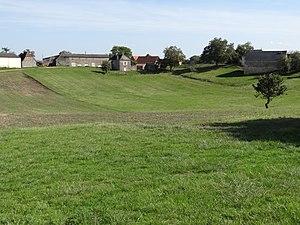
Exemple de doline sur le causse de Martel, à Mayrac (Lot, France)
Mayrac est une commune française, située dans le département du Lot en région Occitanie. Mayrac est comprise dans l'ancienne province du Quercy, plus précisément dans le Haut Quercy, sur le causse de Martel. La plus ancienne mention de Mayrac date de 930, elle a fait partie de la vicomté de Turenne jusqu'au XVIIIᵉ siècle. Après une brève existence pendant la période révolutionnaire, elle a de nouveau été érigée en commune en 1946. Commune essentiellement rurale à l'activité agricole, loin des grands centres, elle a subi près de deux siècles de baisse démographique, mais l'effectif de sa population croît de nouveau au début du XXIᵉ siècle, en particulier du fait de l'attraction de la zone d'emploi de Brive-la-Gaillarde. Elle est intégrée depuis sa création dans la communauté de communes Causses et Vallée de la Dordogne. Mayrac, située au cœur de la région touristique de la vallée de la Dordogne est une villégiature très proche de hauts lieux du patrimoine national comme Rocamadour, Padirac, Sarlat, Collonges-la-Rouge, etc.